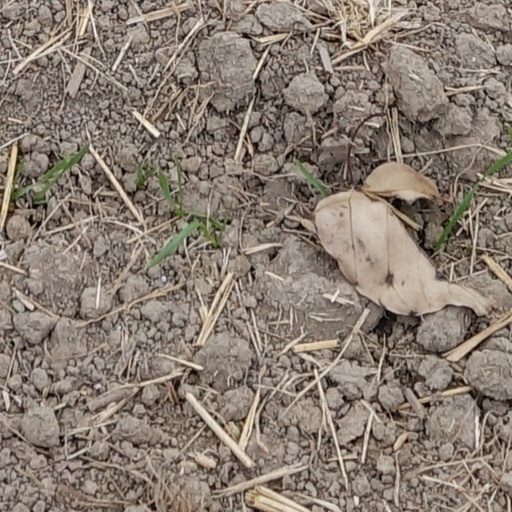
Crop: wheat